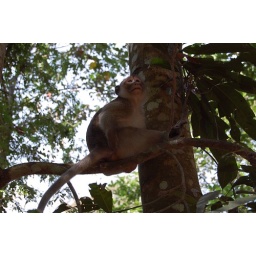
monkey in a tree beside the road